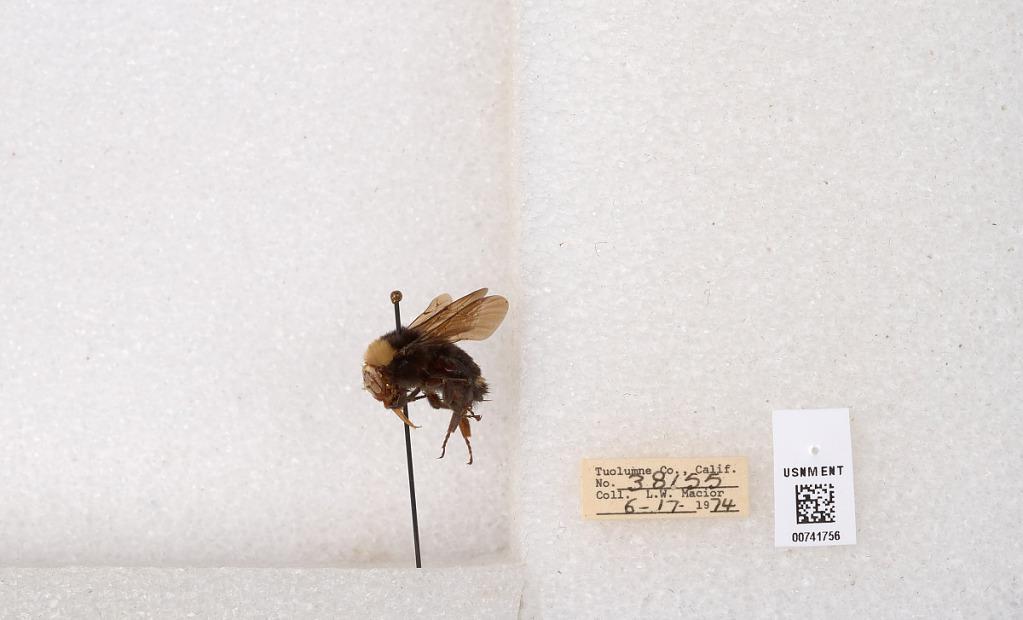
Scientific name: Bombus (Pyrobombus) vosnesenskii Radoszkowski
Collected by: L. Macior
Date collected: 1974-6-17
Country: United States
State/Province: California
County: Tuolumne
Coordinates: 37.9712, -120.228